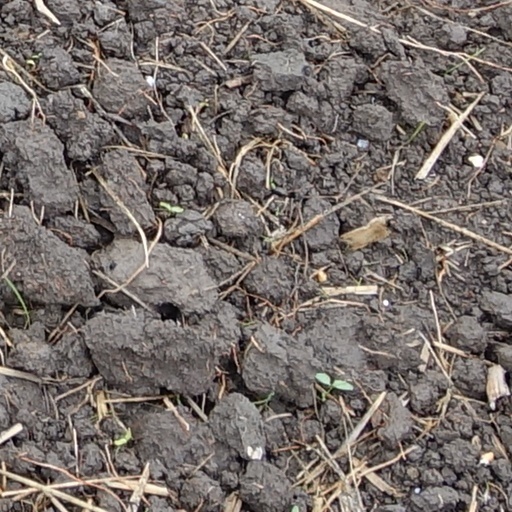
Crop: wheat